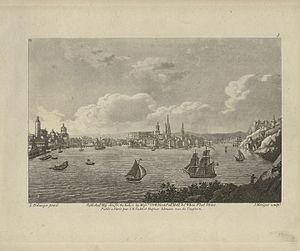
Vue de la Ville de Stockholm, située sur le Lac Mæler, prise de l'Ile de Langholm. Le bâtiment quarré qu'on aperçoit au milieu est le palais du Roi. Norsk bokmål: Utsikt over byen Stockholm, beliggende ved innsjøen Mälaren, sett fra Långholmen. Den firkantede bygningen i midten er det kongelige slottet (Stockholms slott). Illustrasjon hentet fra boken ""Voyage pittoresque de Scandinavie"" av Saint-Morys, Charles-Étienne Bourgelin Vialart de og utgitt av [s.n.][Paris]